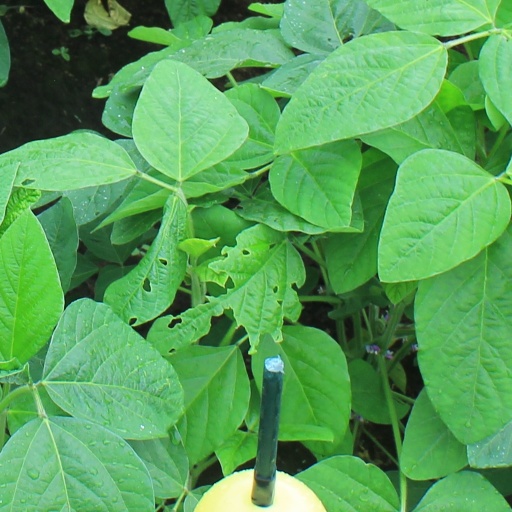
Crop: soybean